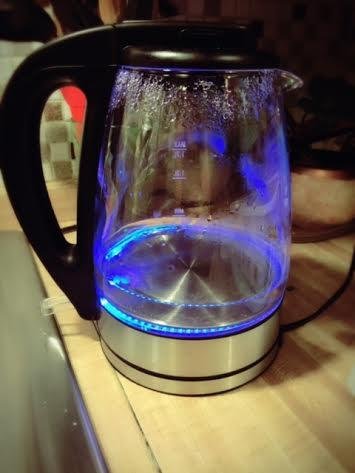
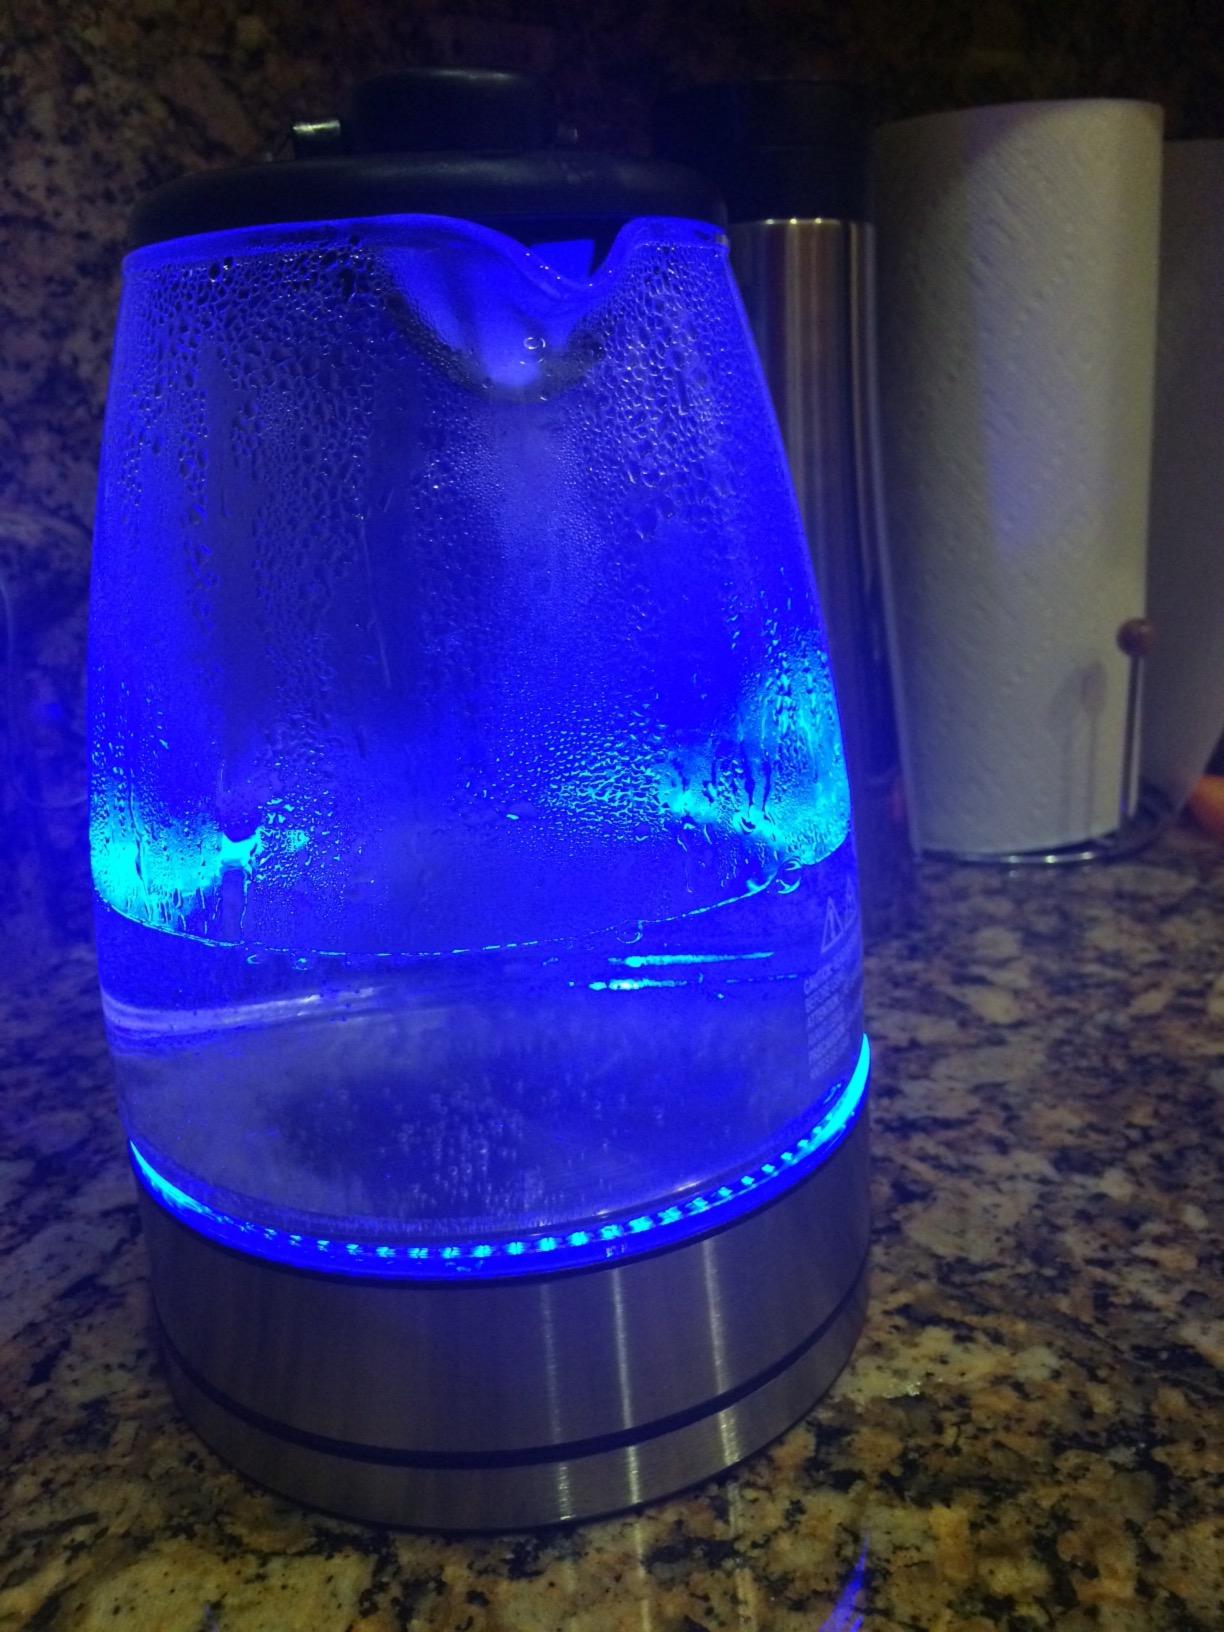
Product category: items_kettle
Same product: yes